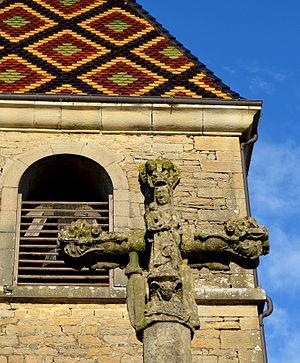
Église de l'Assomption de Courlaoux et croix de cimetière. This building is inscrit au titre des Monuments Historiques. It is indexed in the Base Mérimée, a database of architectural heritage maintained by the French Ministry of Culture,
Courlaoux est une commune française située dans le département du Jura, en région Bourgogne-Franche-Comté.